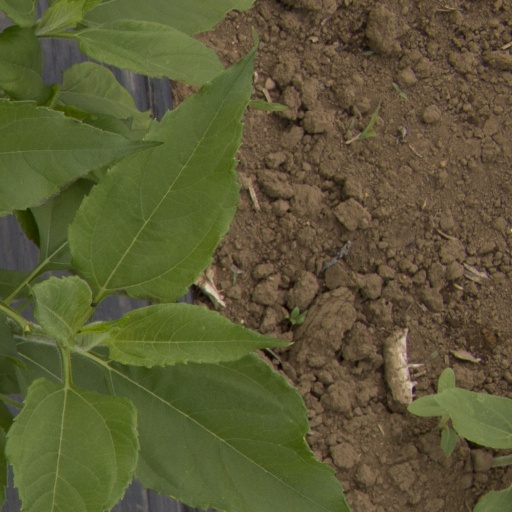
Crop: Jerusalem artichoke